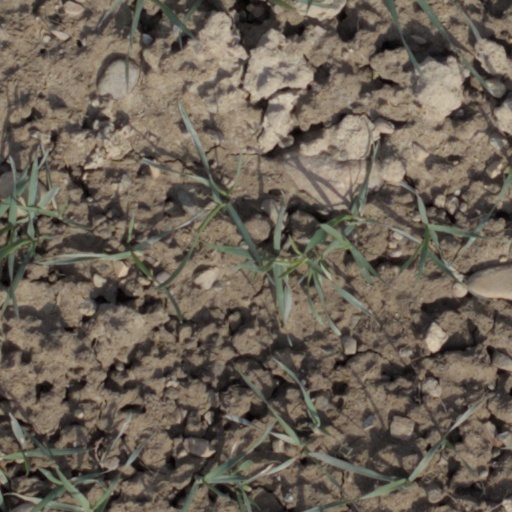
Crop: wheat